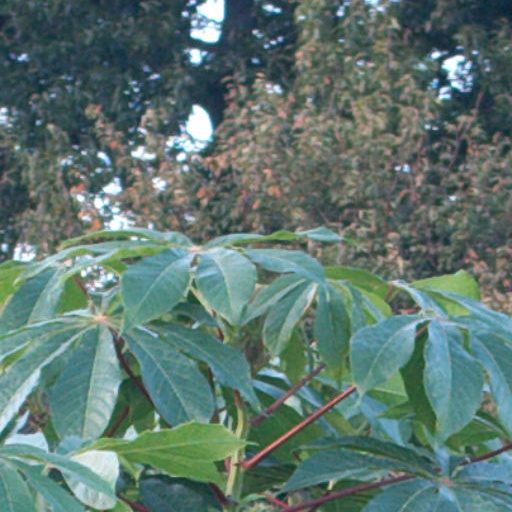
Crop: cassava